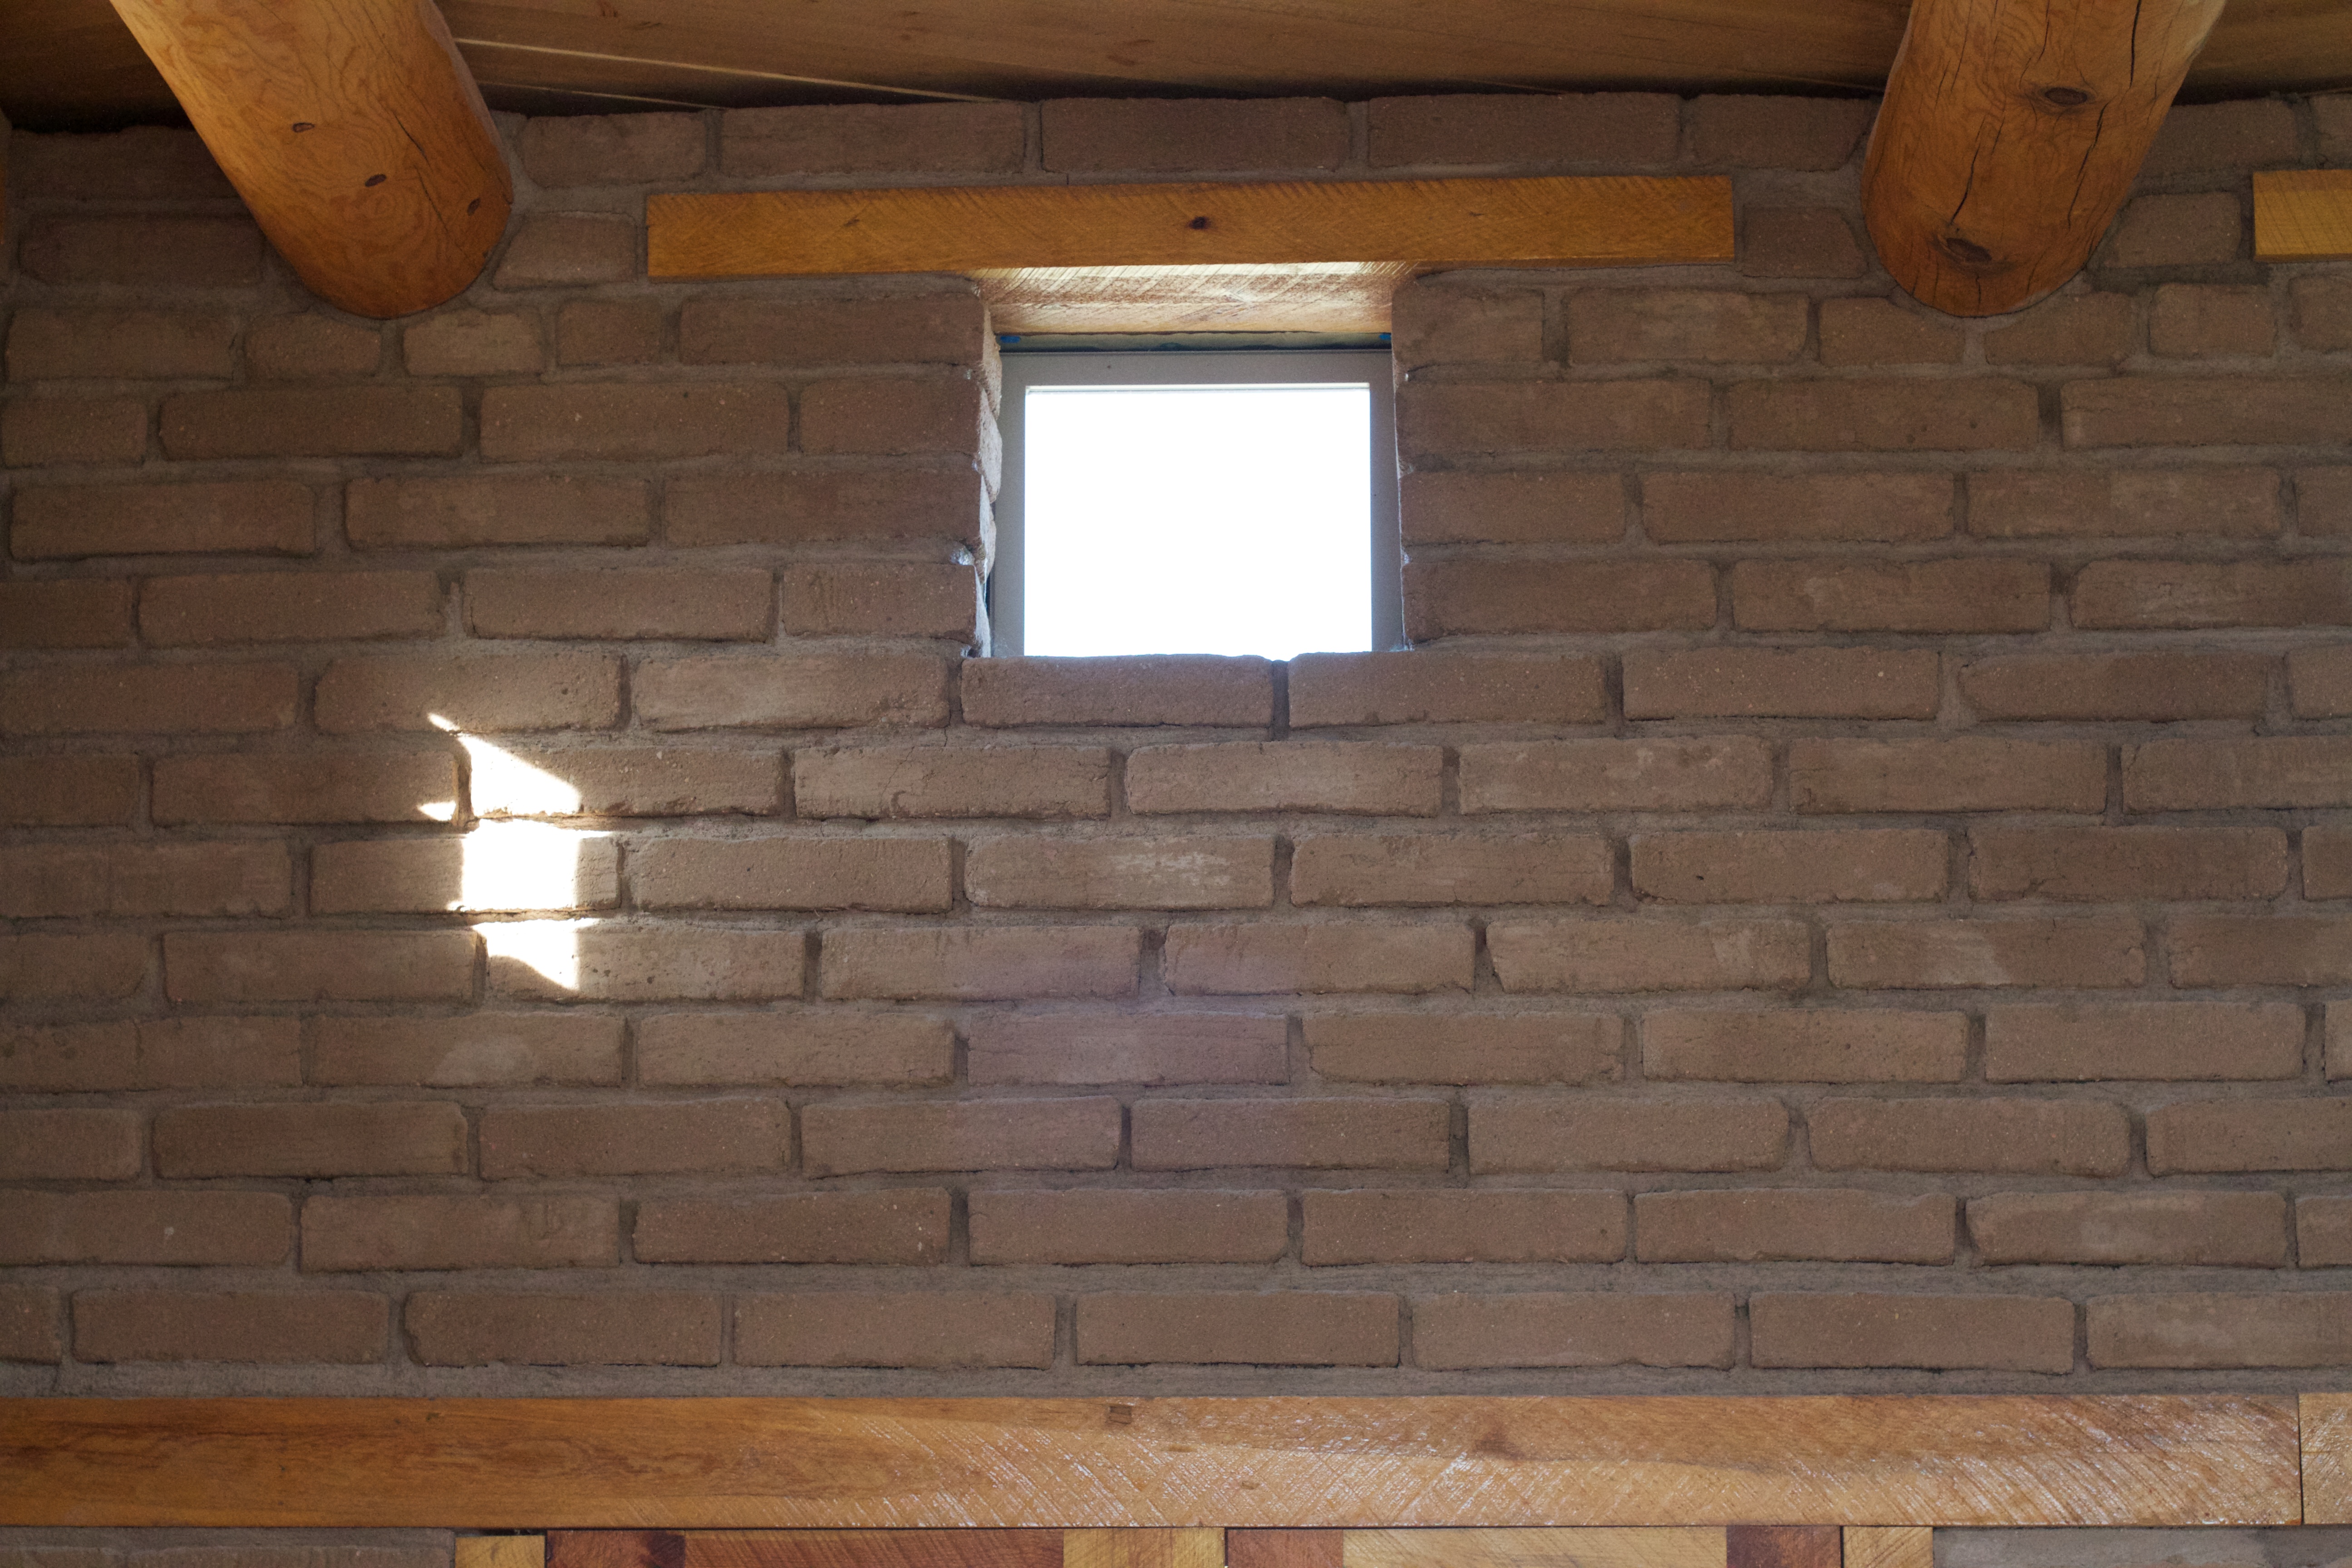
wood, floor, wall, beam, brick, material, hardwood, brickwork